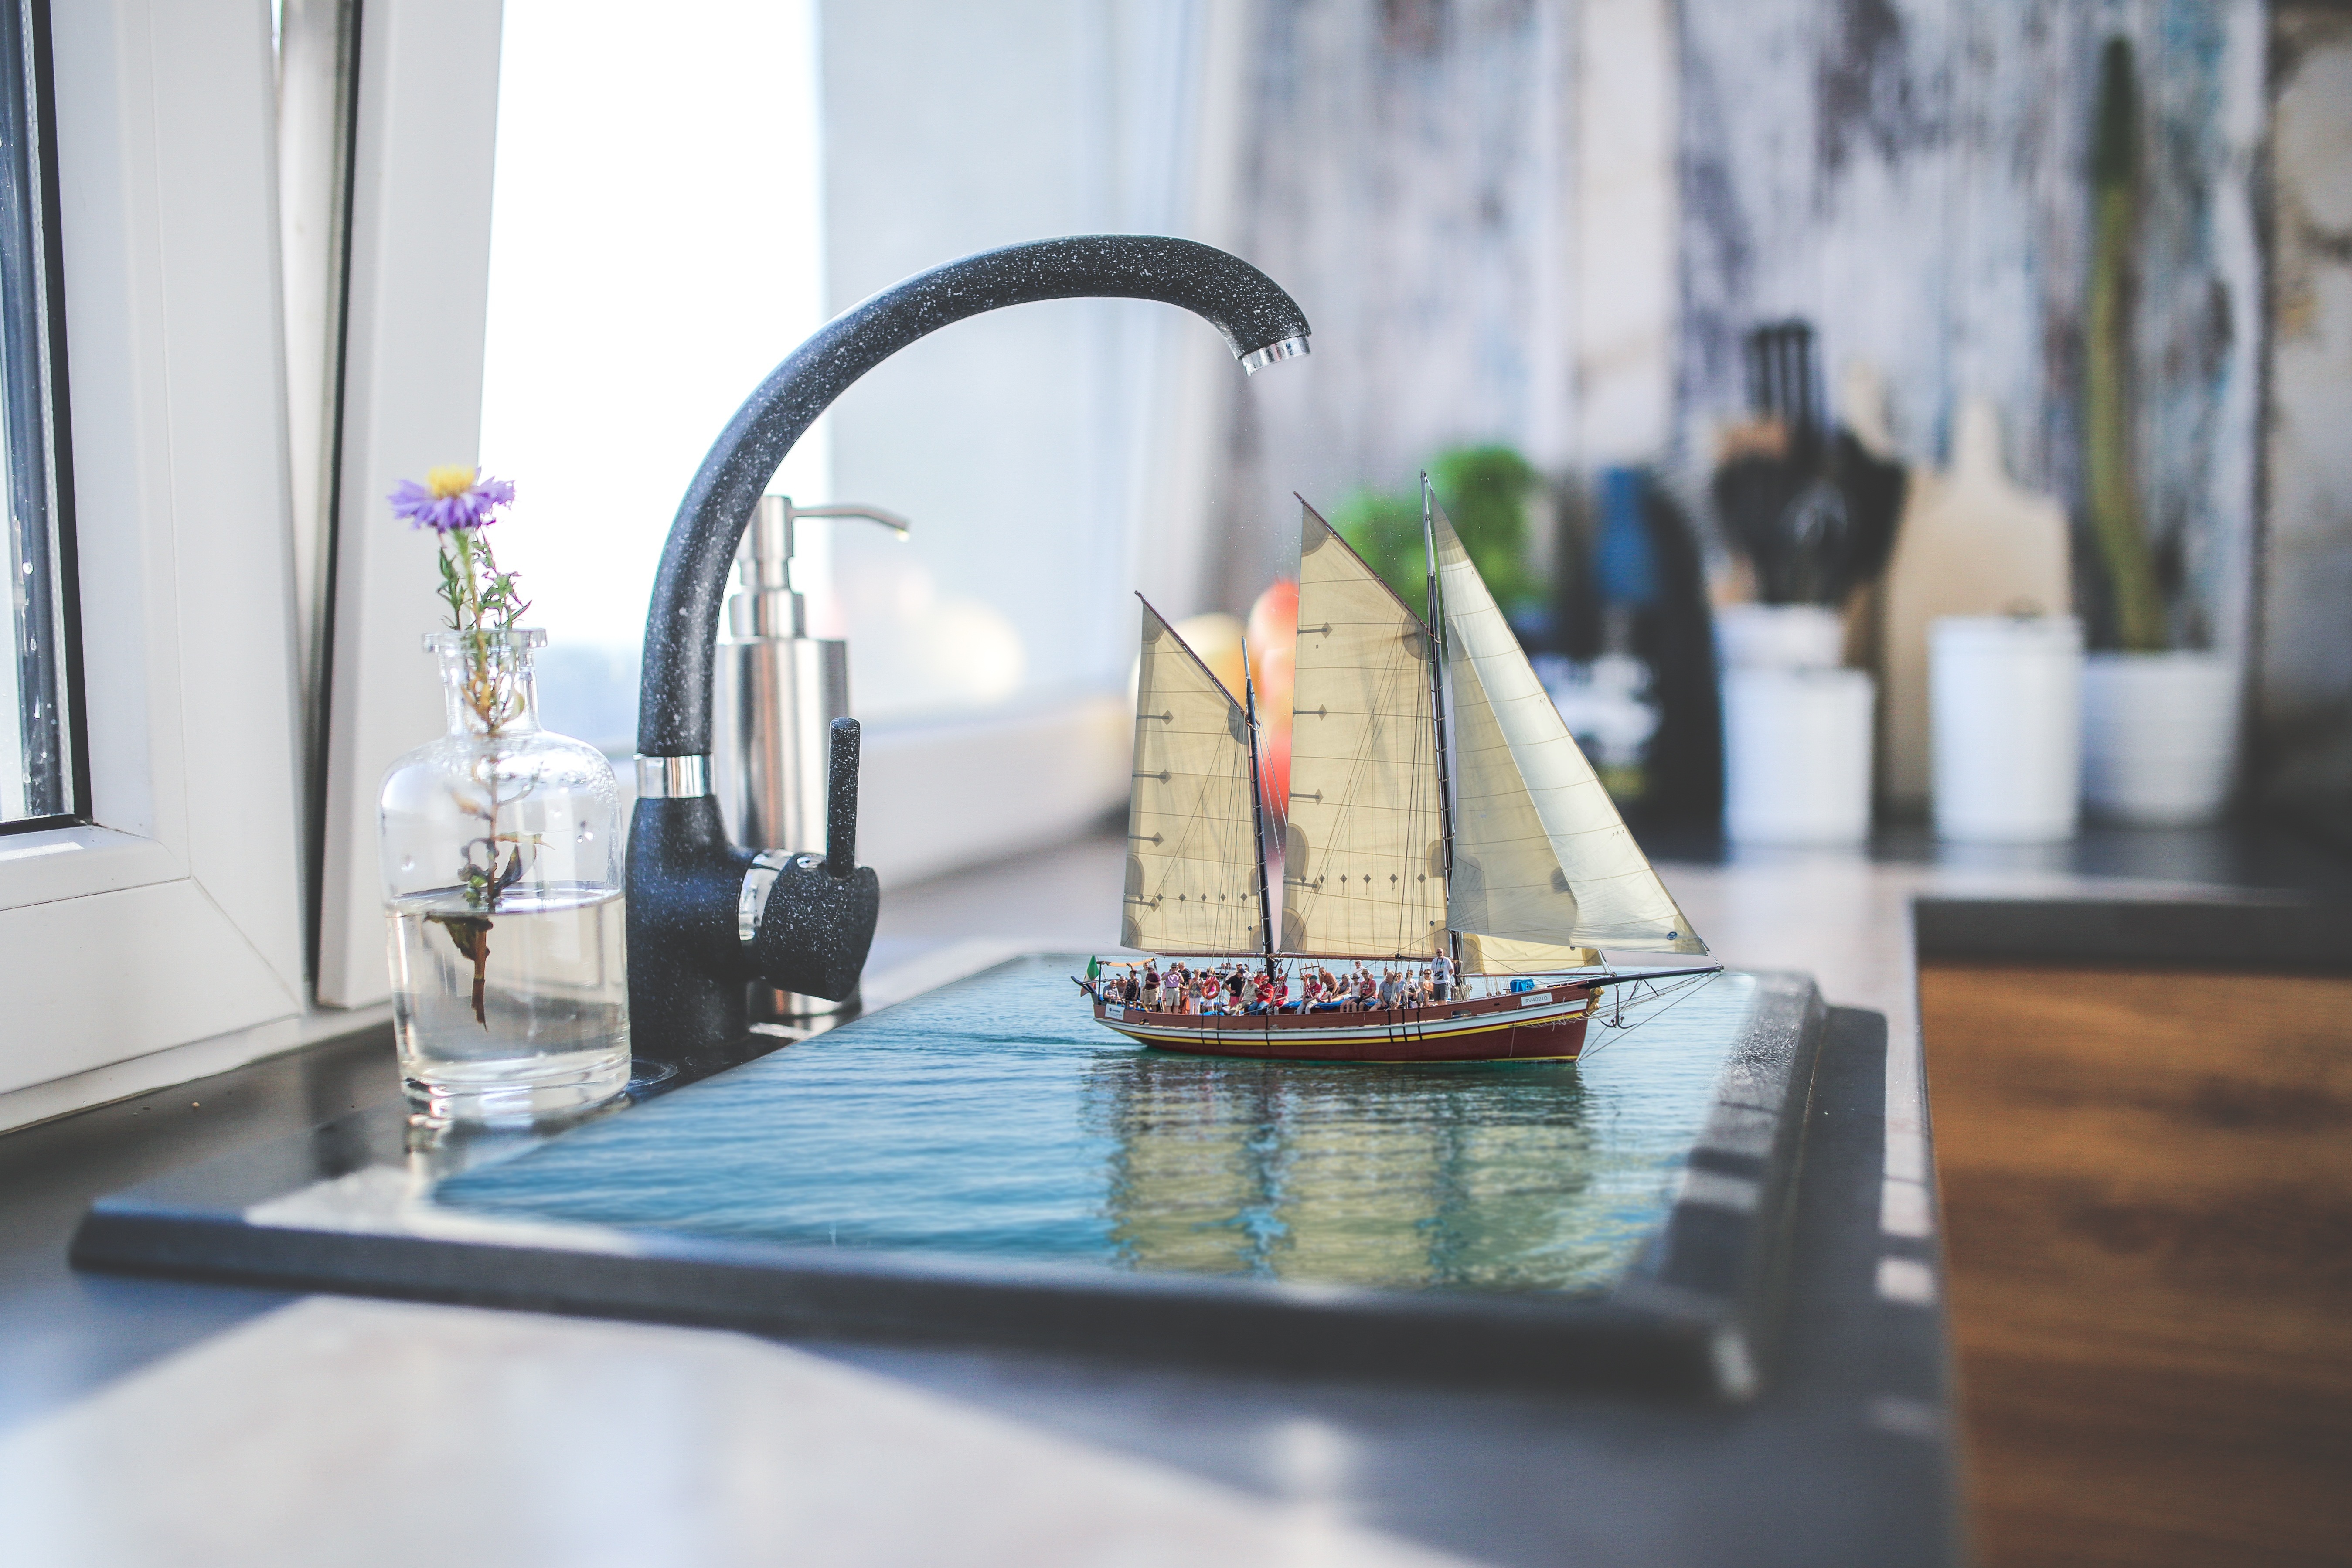
sea, water, ocean, wave, lake, atmosphere, ship, boot, swimming pool, kitchen, blue, interior design, faucet, tourists, assembly, head, photoshop, manipulation, fantasy, shipping, sailing boat, photo montage, kitchen tool